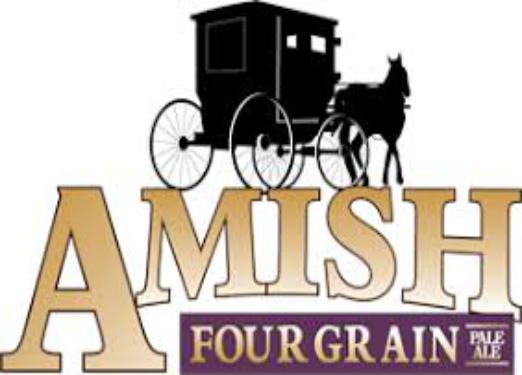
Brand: amish
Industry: Necessities